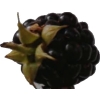
Label: blackberry